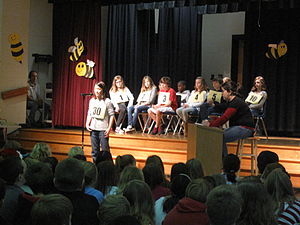
Spelling bee
Spelling bee i en amerikansk grundskole
En spelling bee er en slags stavekonkurrence, som er udbredt i USA og en række andre engelsktalende lande.